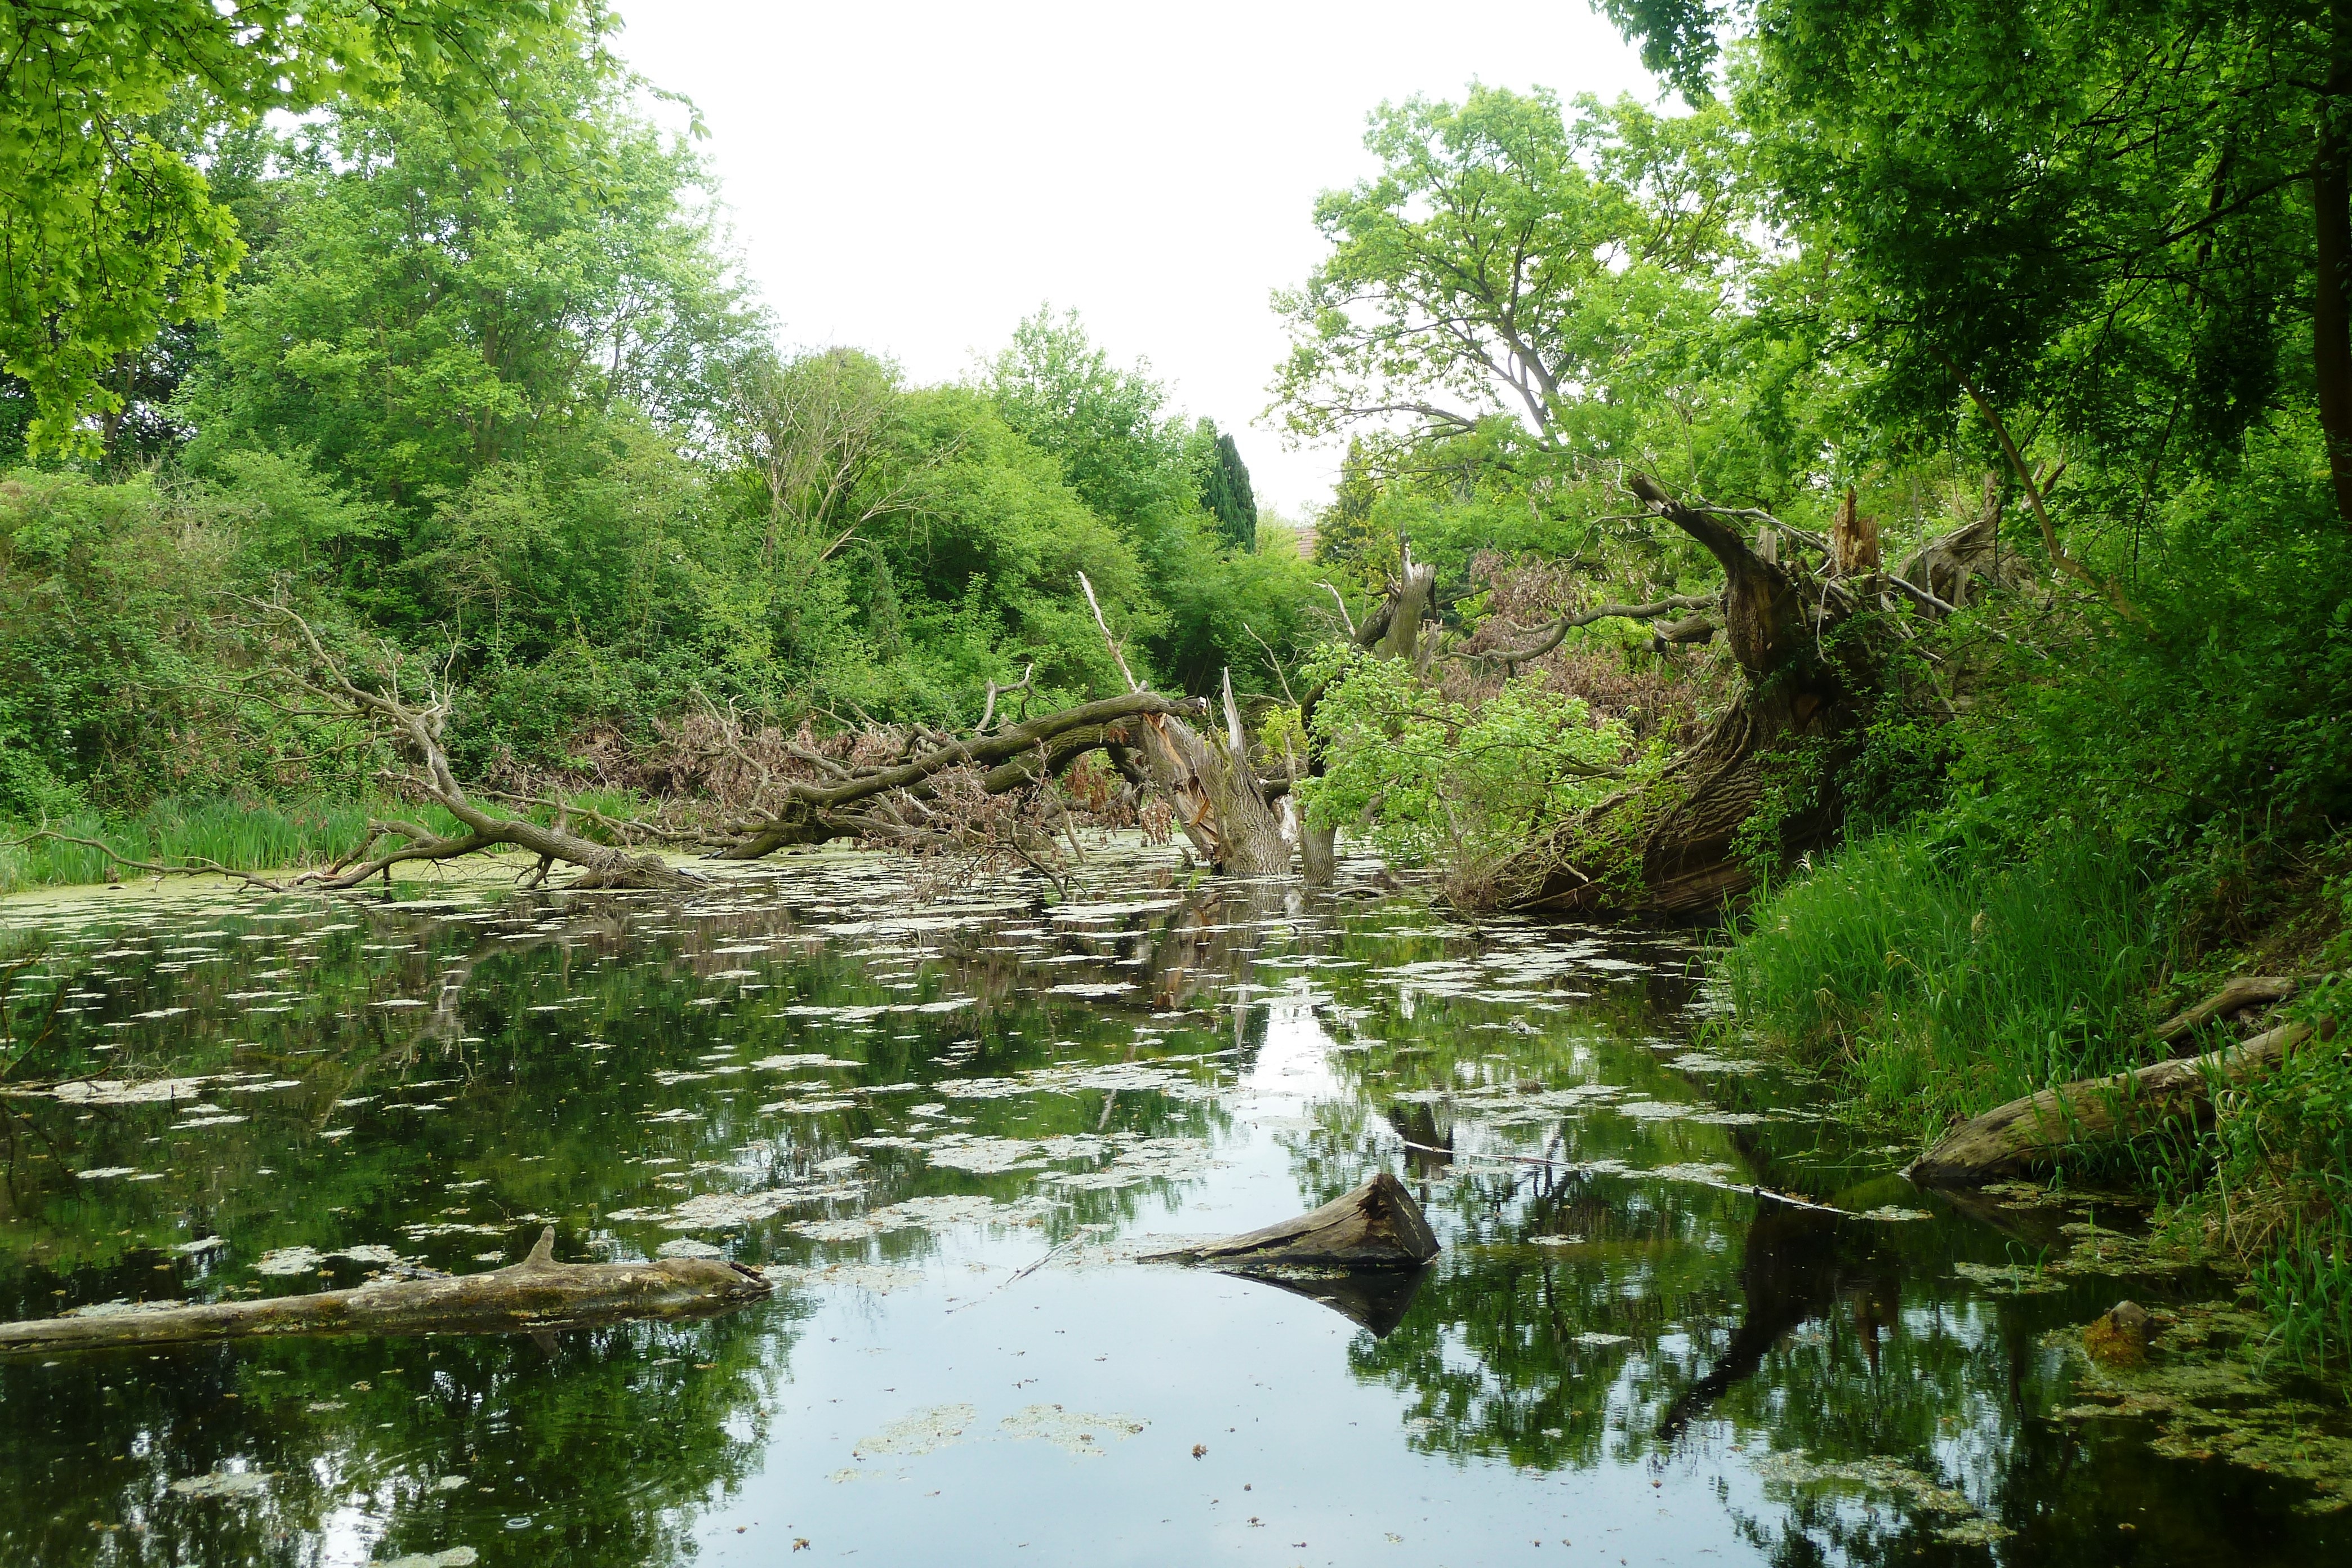
water, forest, swamp, wilderness, river, pond, stream, jungle, waterway, body of water, rainforest, wetland, woodland, habitat, ecosystem, watercourse, nature reserve, standing waters, aue, fish pond, natural environment, bayou, riparian forest